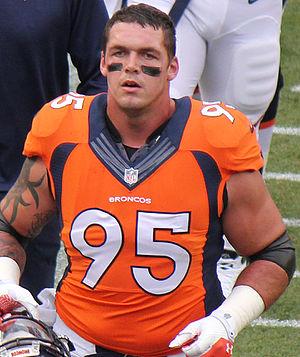
Derek Wolfe né le 24 février 1990 à Lisbon est un joueur américain de football américain. Il joue actuellement avec les Broncos de Denver.